José Gutiérrez de la Vega

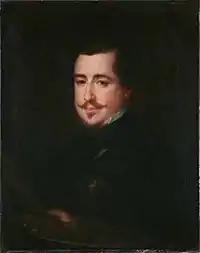
Self-portrait (1847)

José Gutiérrez de la Vega y Bocanegra (26 December 1791 – December 1865) was a Spanish painter who specialized in portraits and religious subjects.